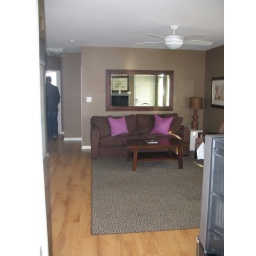
Living area with a pull out couch in the living room of the 2 bedroom apartment